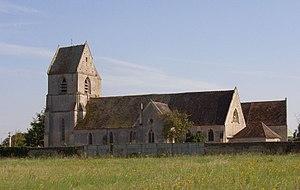
L'église de Chicheboville
L'église Saint-Martin de Chicheboville est une église catholique située à Chicheboville, en France.